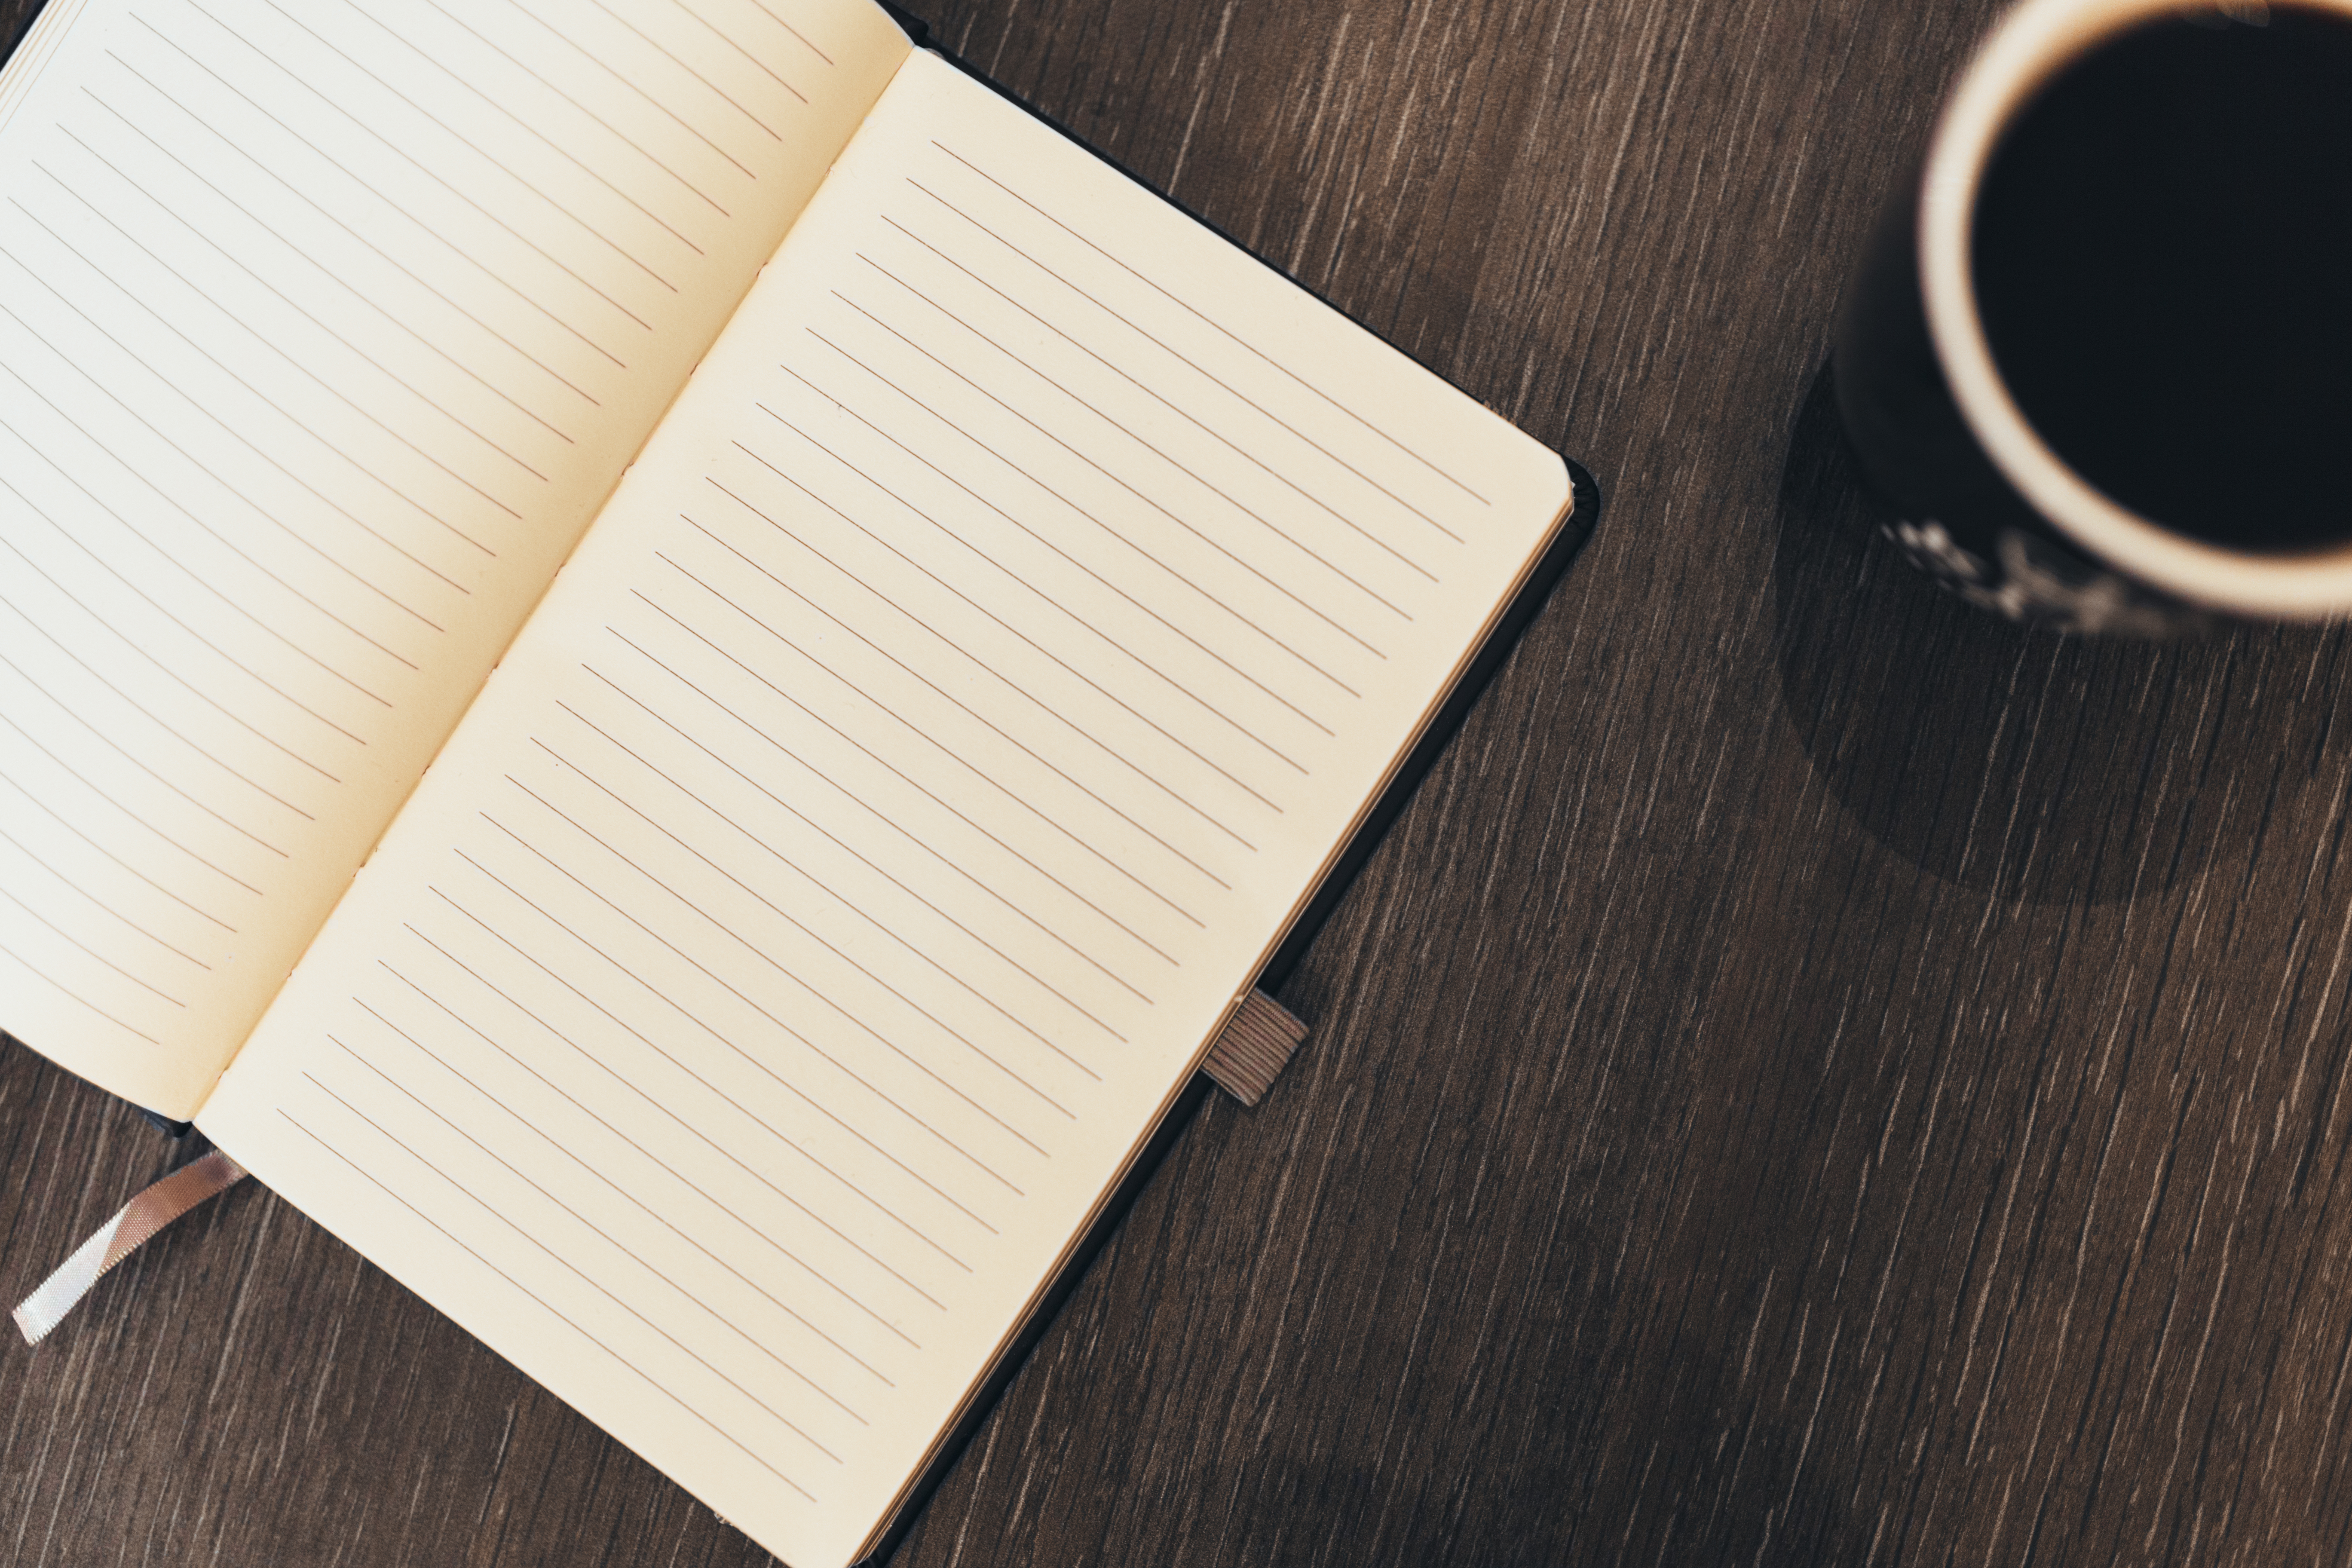
notebook, writing, wood, notepad, pattern, material, brand, blank, design, notes